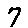
Label: 7